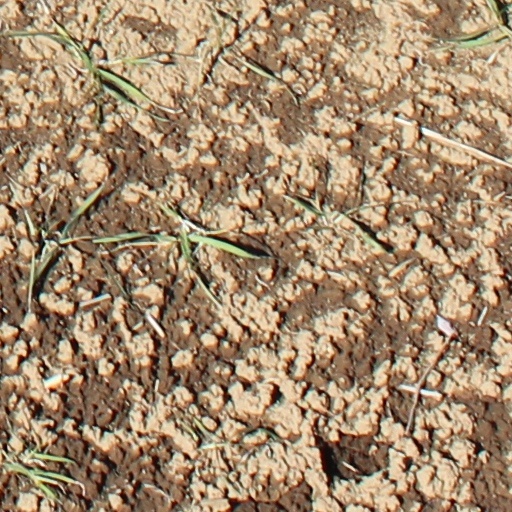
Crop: wheat